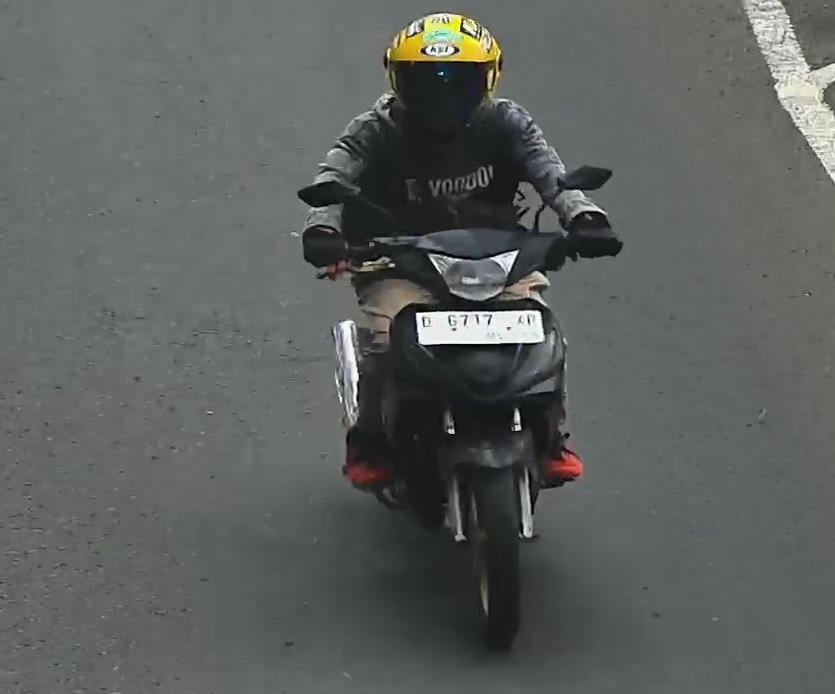
person-with-helmet: 1
person-without-helmet: 0